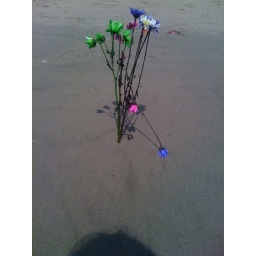
flowers in the sand